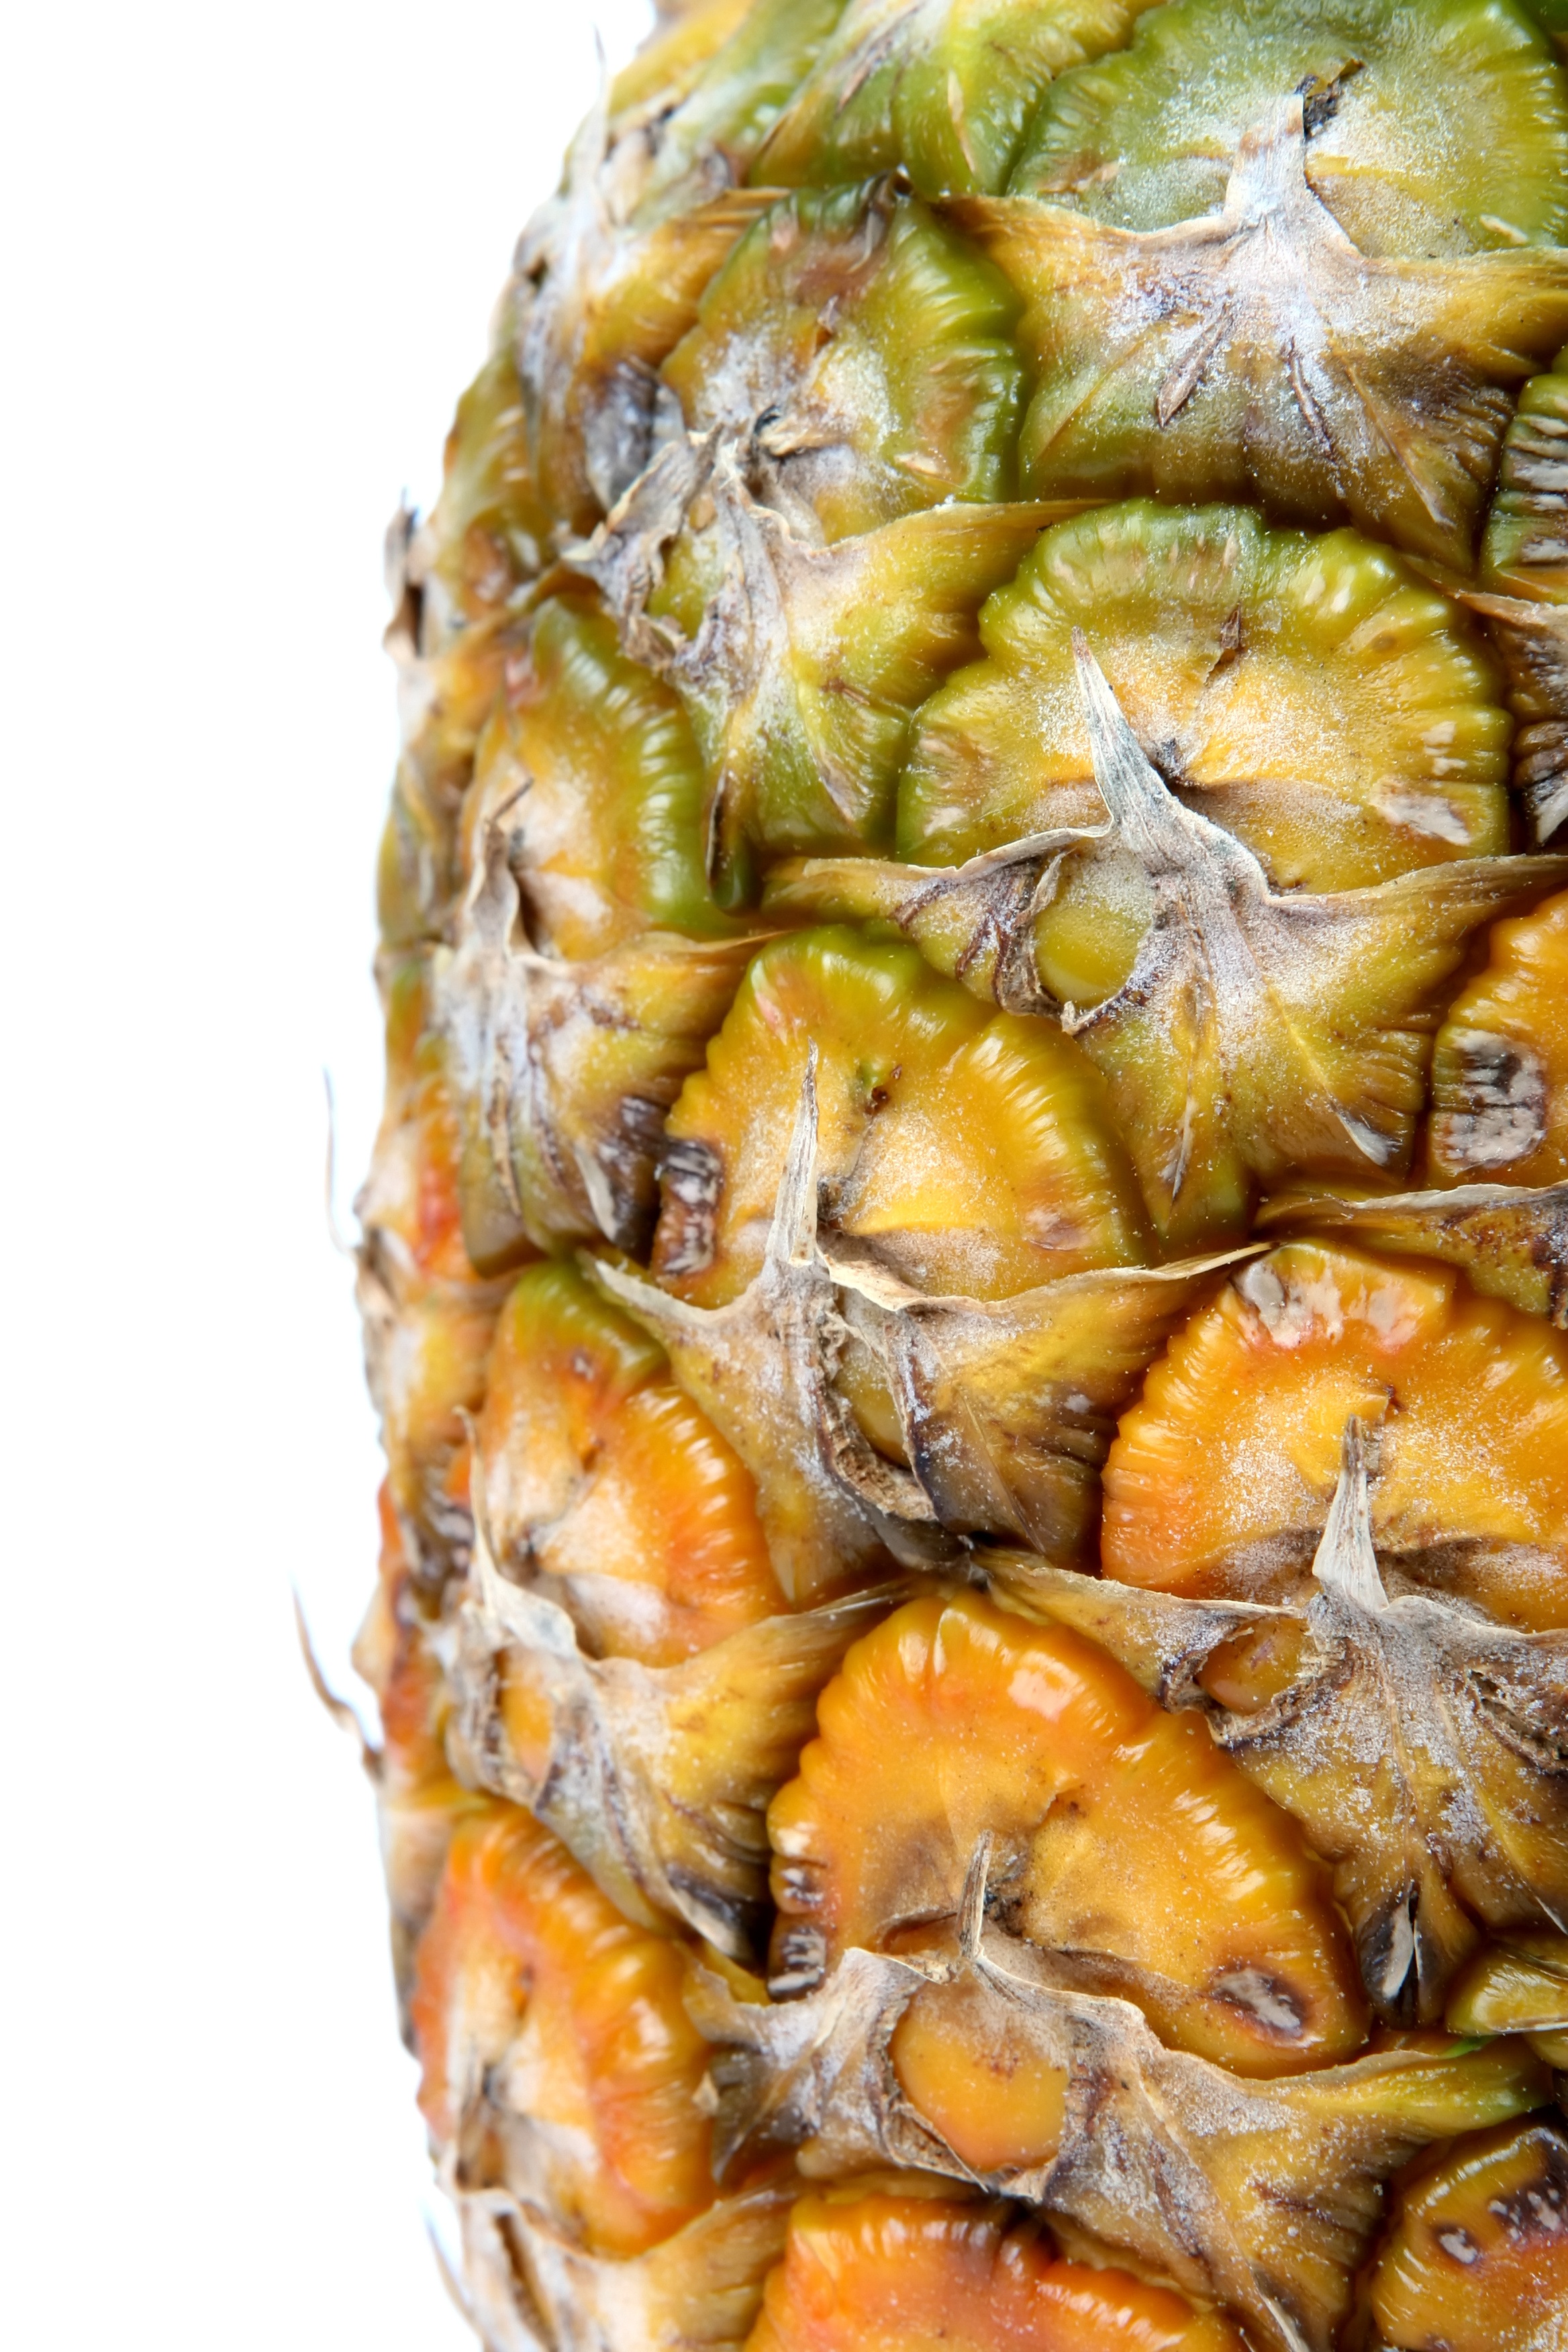
apple, plant, white, fruit, leaf, isolated, summer, pine, orange, food, green, cooking, produce, vegetable, macro, natural, fresh, kitchen, weight, colorful, closeup, groceries, healthy, snack, lunch, delicious, health, pineapple, stalk, calories, nutrition, dinner, thistle, supermarket, raw, good, fiber, loss, catering, diet, organic, ingredients, picked, dieting, flowering plant, appetite, land plant, wholesome